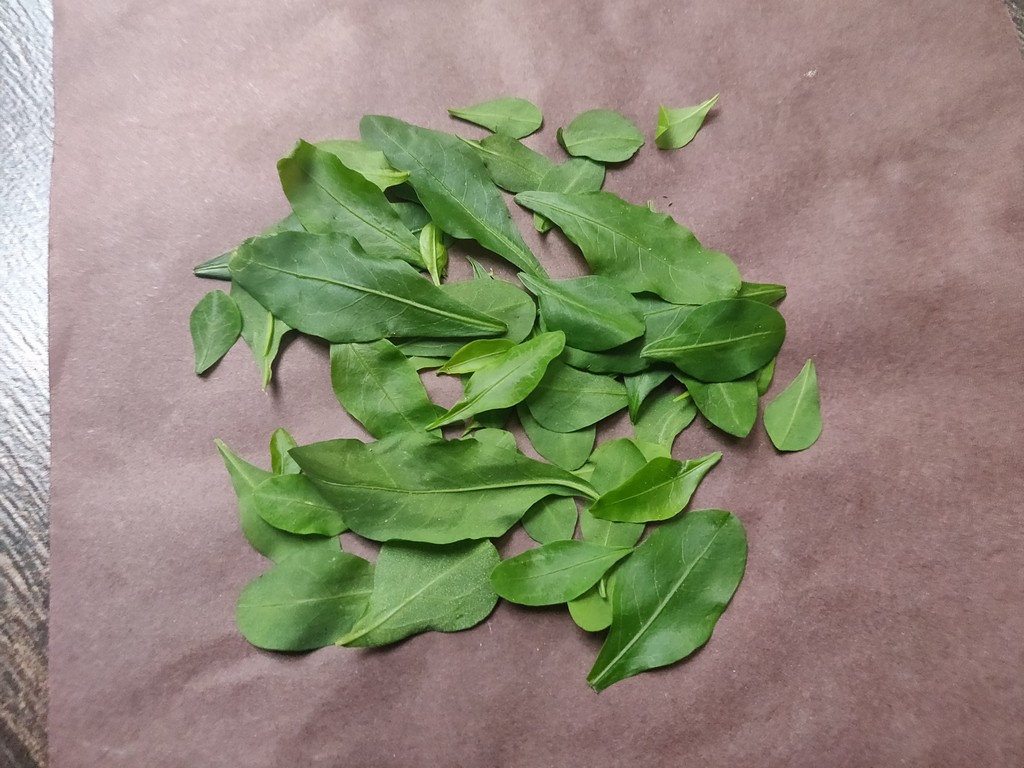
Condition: Healthy
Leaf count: multiple
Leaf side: unknown